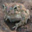
Label: frog